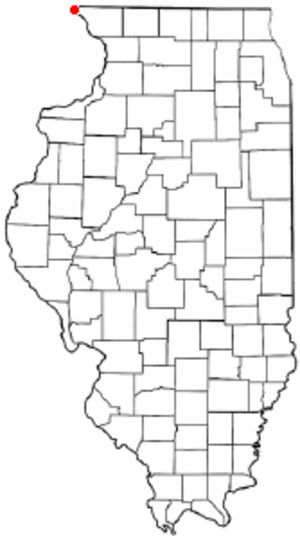
La ville américaine d’East Dubuque est située dans le comté de Jo Daviess, dans l’État de l’Illinois, sur les rives du Mississippi, en face de la ville de Dubuque, Iowa. East Dubuque est situé à 3 km de la frontière avec le Wisconsin. Lors du recensement de 2010, sa population s’élevait à 1 704 habitants, estimée à 1 632 habitants en 2016.